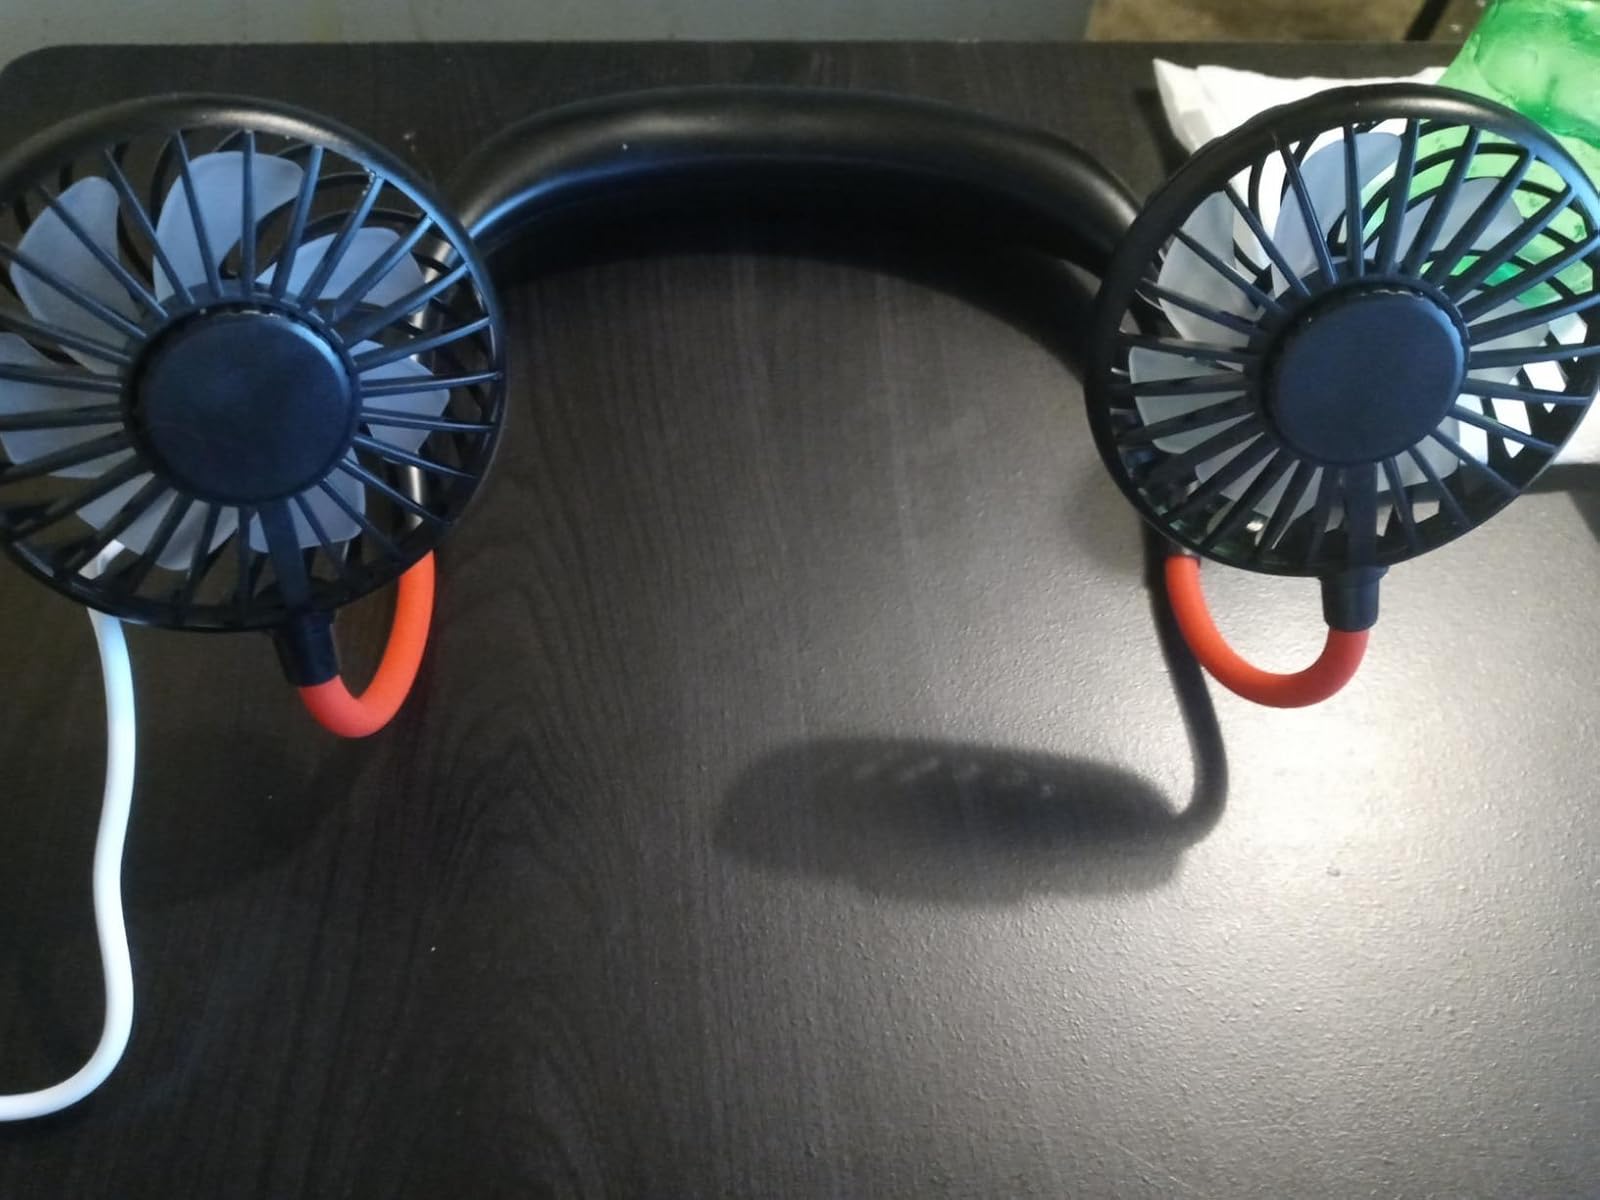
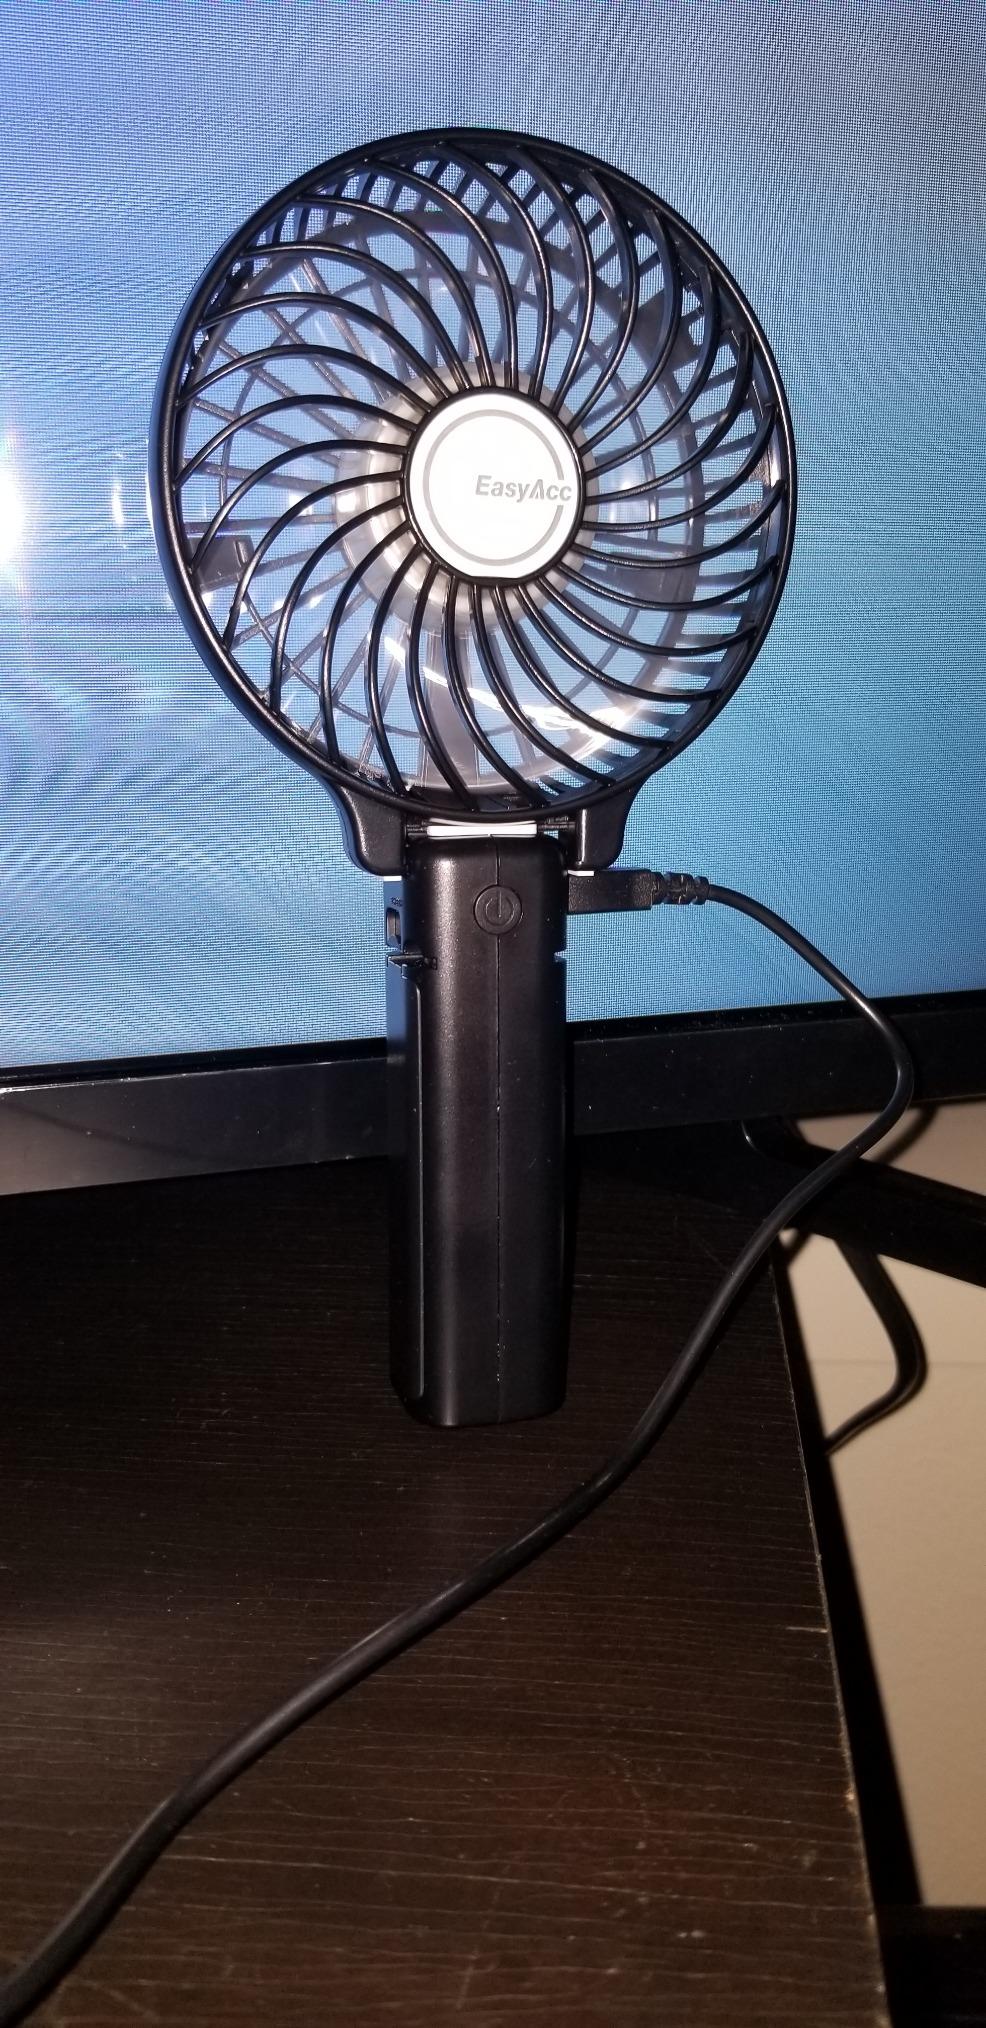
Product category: fan
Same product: no